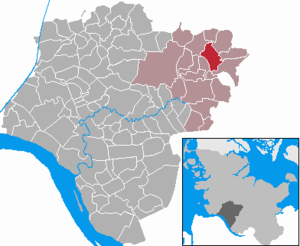
Fitzbek
Kort
Fitzbek er en by og kommune i det nordlige Tyskland, beliggende i Amt Kellinghusen i den nordøstlige del af Kreis Steinburg. Kreis Steinburg ligger i sydvestlige del af delstaten Slesvig-Holsten.